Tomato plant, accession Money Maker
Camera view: vertical (180 deg); turntable rotation: 180 degrees
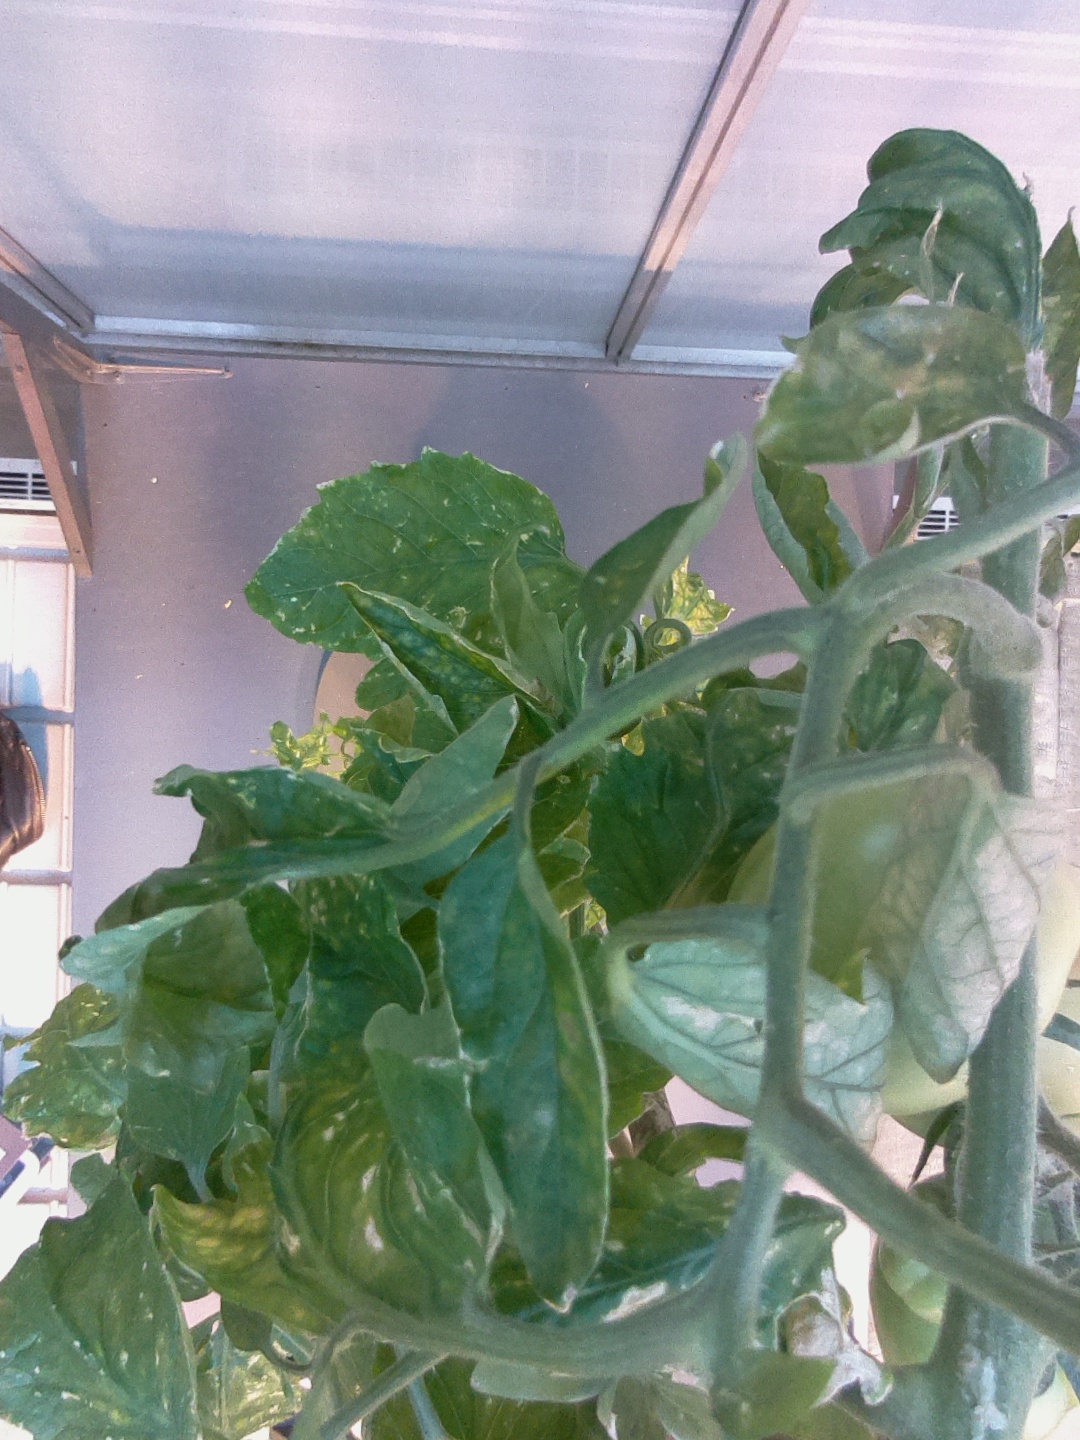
BBCH growth stage 80: fruits start showing typical ripe color (orange -> red)